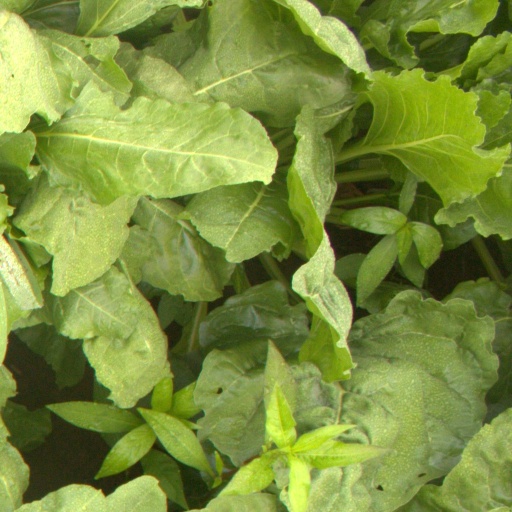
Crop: sugar beet